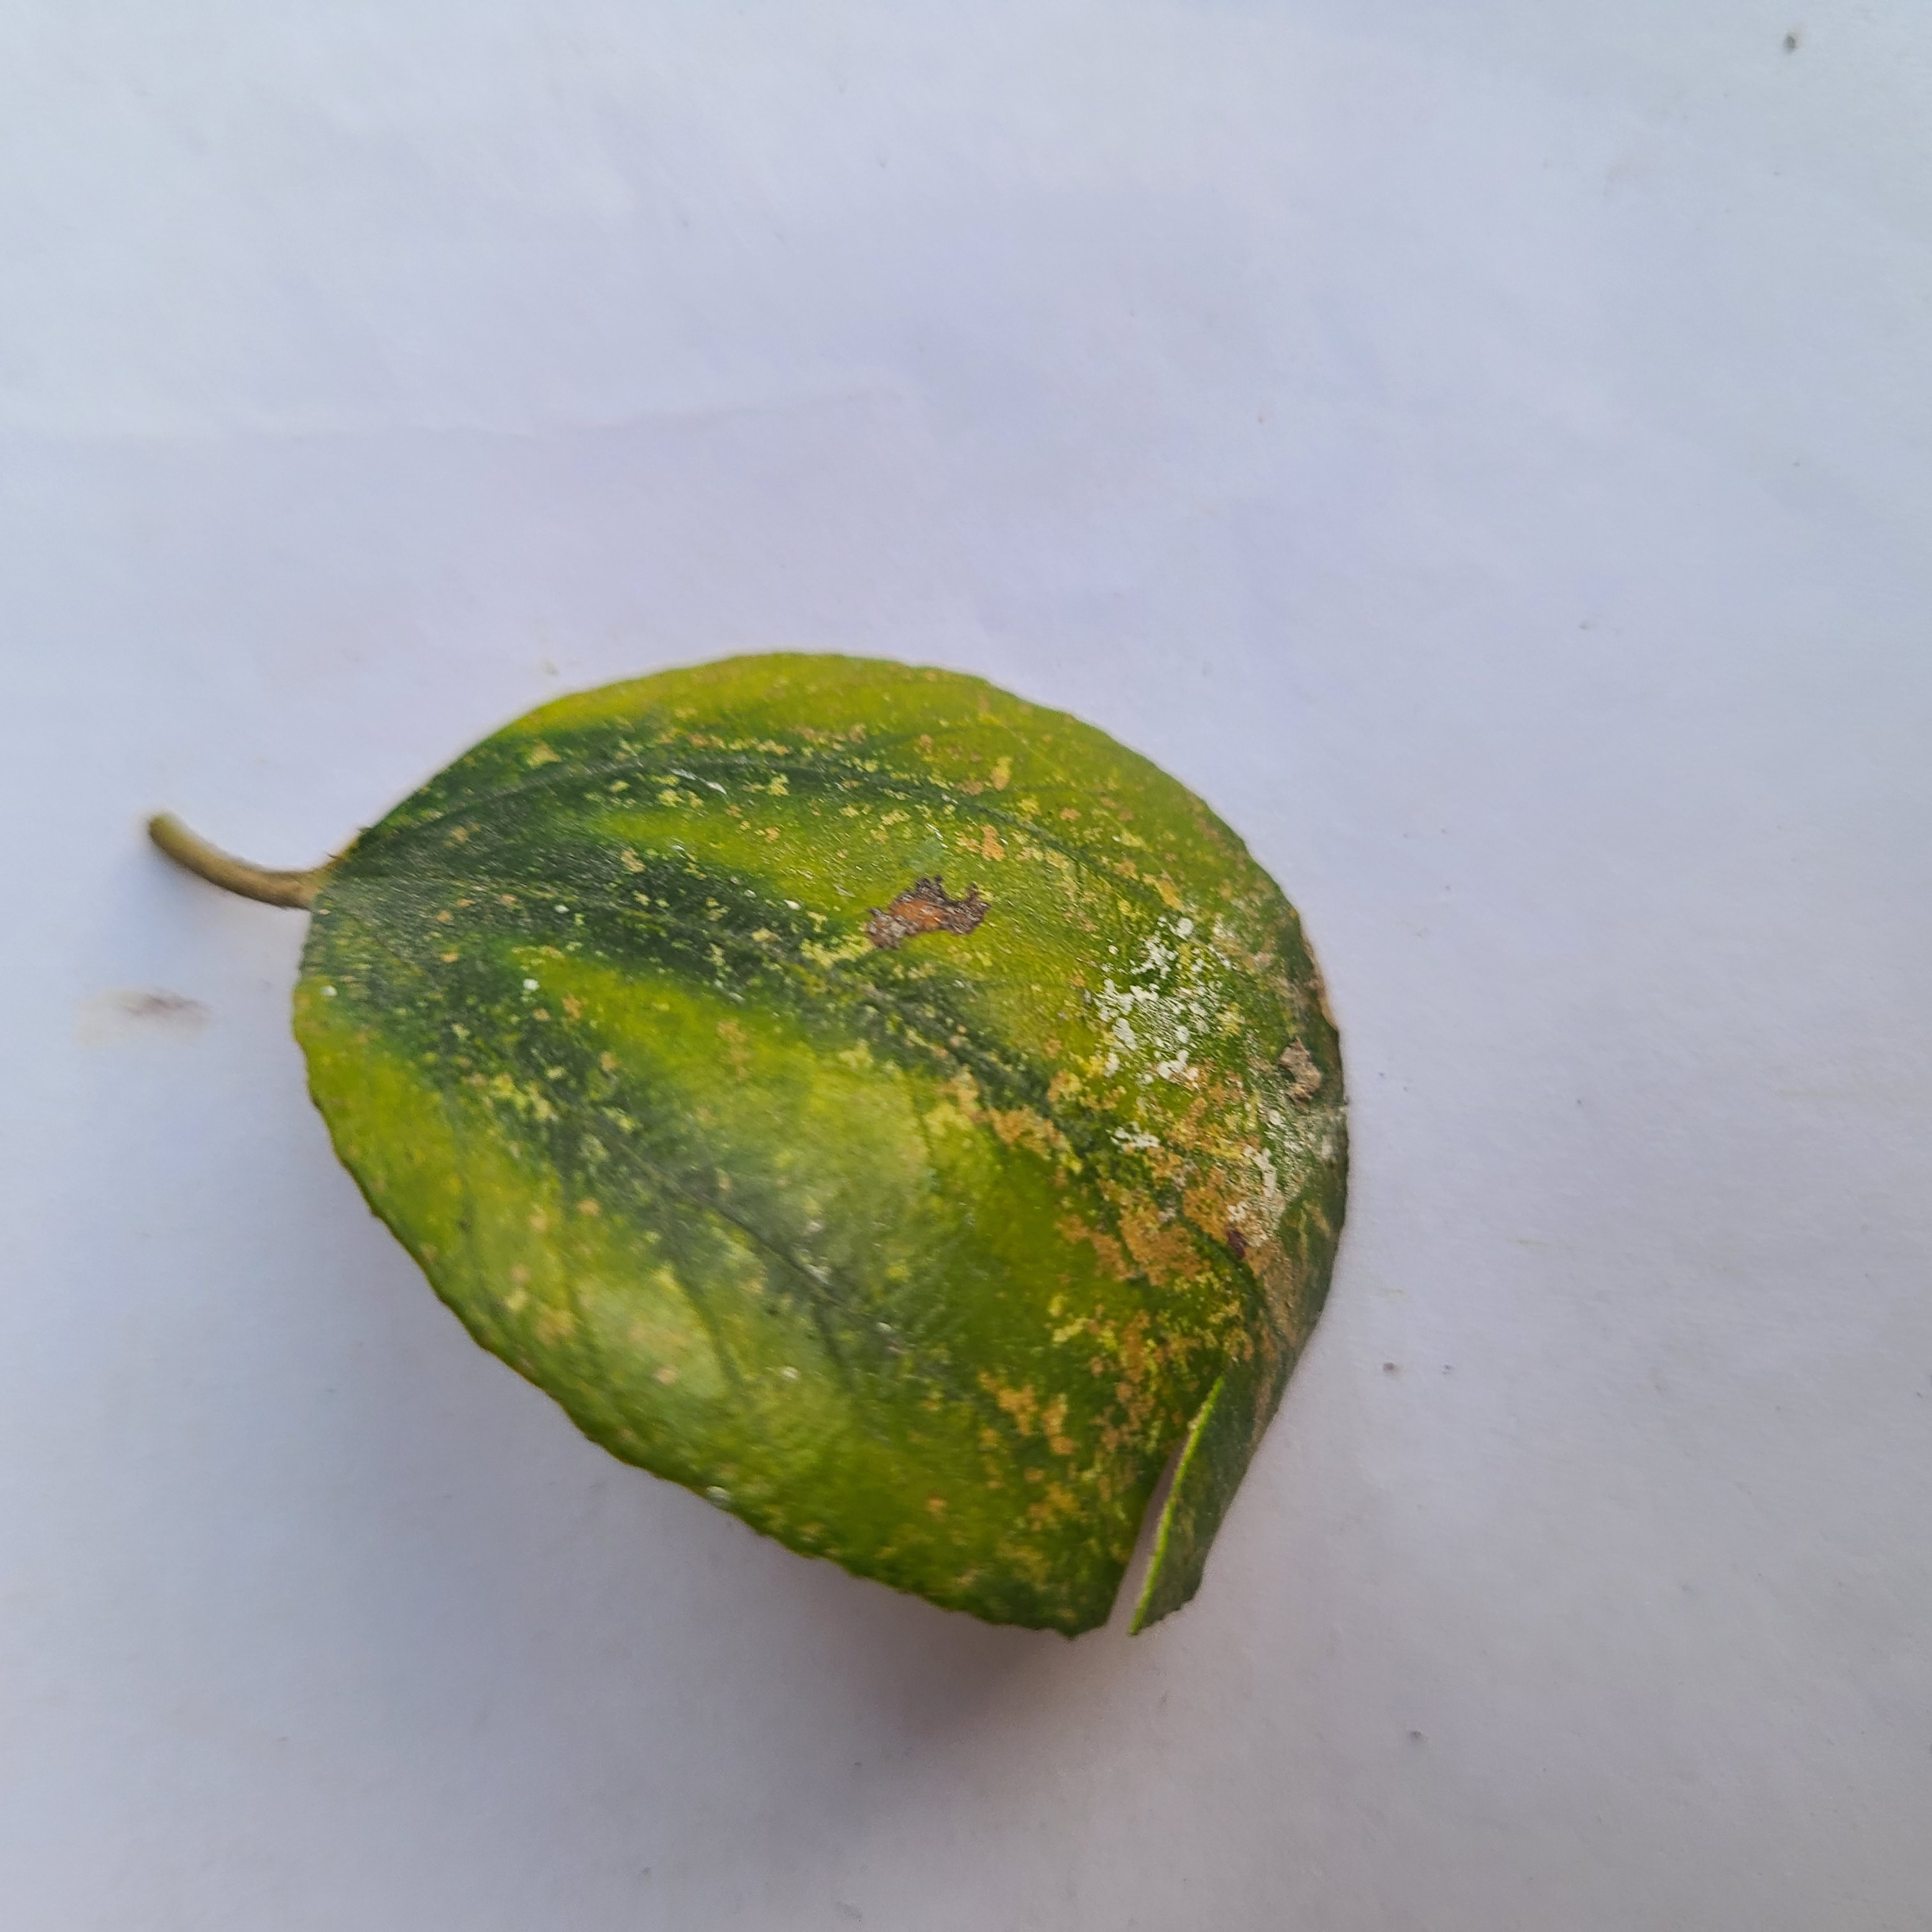
Label: Yellow